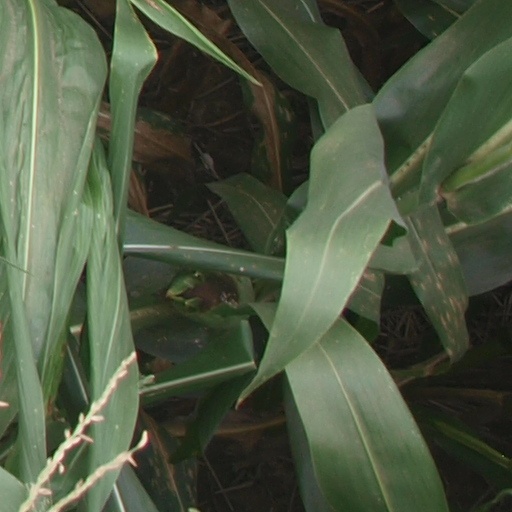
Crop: maize; corn